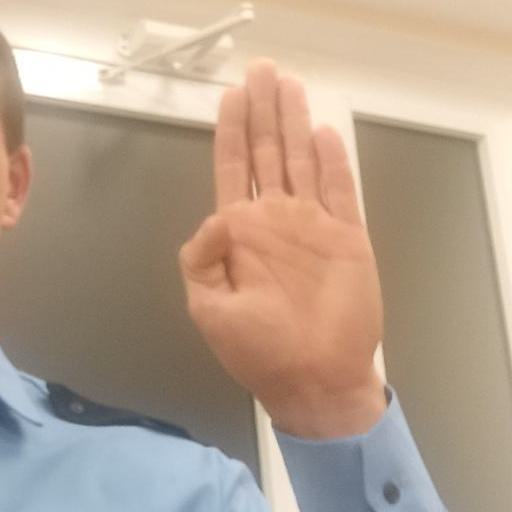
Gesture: stop